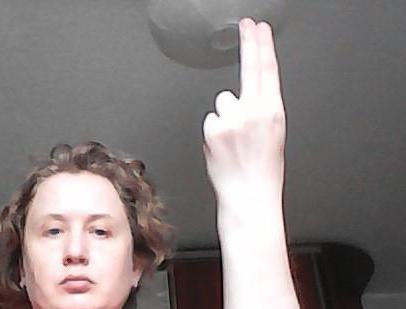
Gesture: two_up_inverted